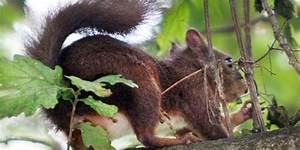
Label: squirrel